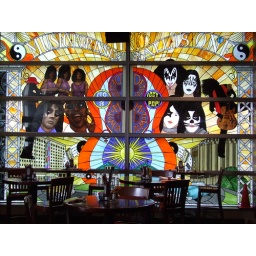
A stained glass window in Detroit's 'Hard Rock Cafe' depicting some of the musical greats of the Motor City.